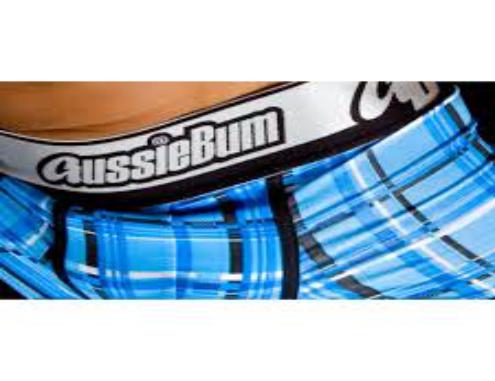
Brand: aussieBum
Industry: Clothes